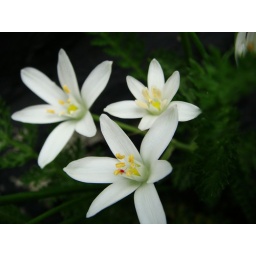
redbug in white flowers